Roja Kootam

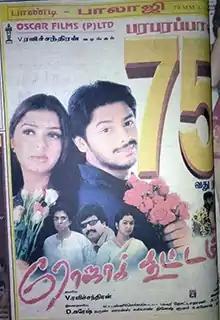
Poster

Roja Kootam is a 2002 Indian Tamil-language romance film directed by Sasi. The film stars Srikanth and Bhumika in lead roles. The film's score and soundtrack are composed by Bharadwaj. This was Srikanth's debut movie and catapulted him into stardom. The film was remade in Kannada as "Manasina Maathu" (2011).